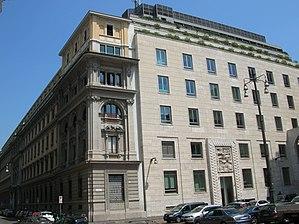
Telecom Italia est un groupe privé italien de télécommunications qui a hérité du réseau de téléphonie fixe de l'ancien opérateur public du même nom.